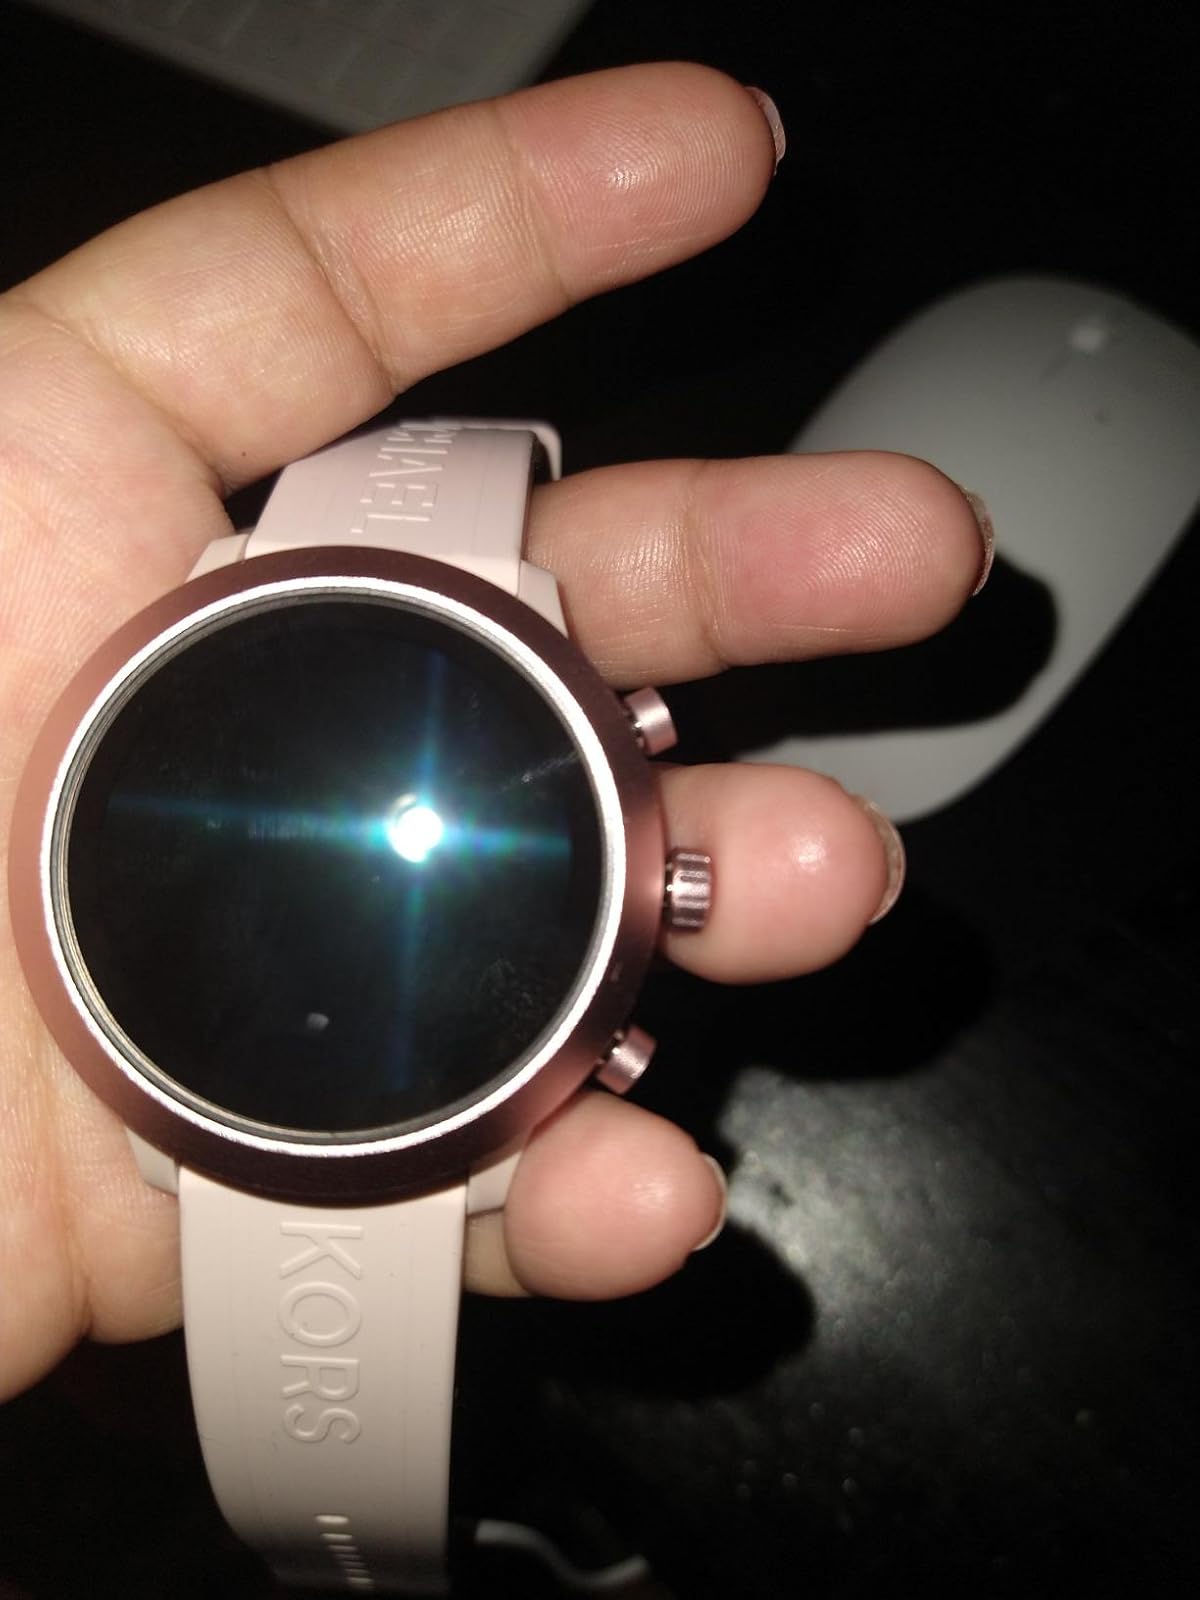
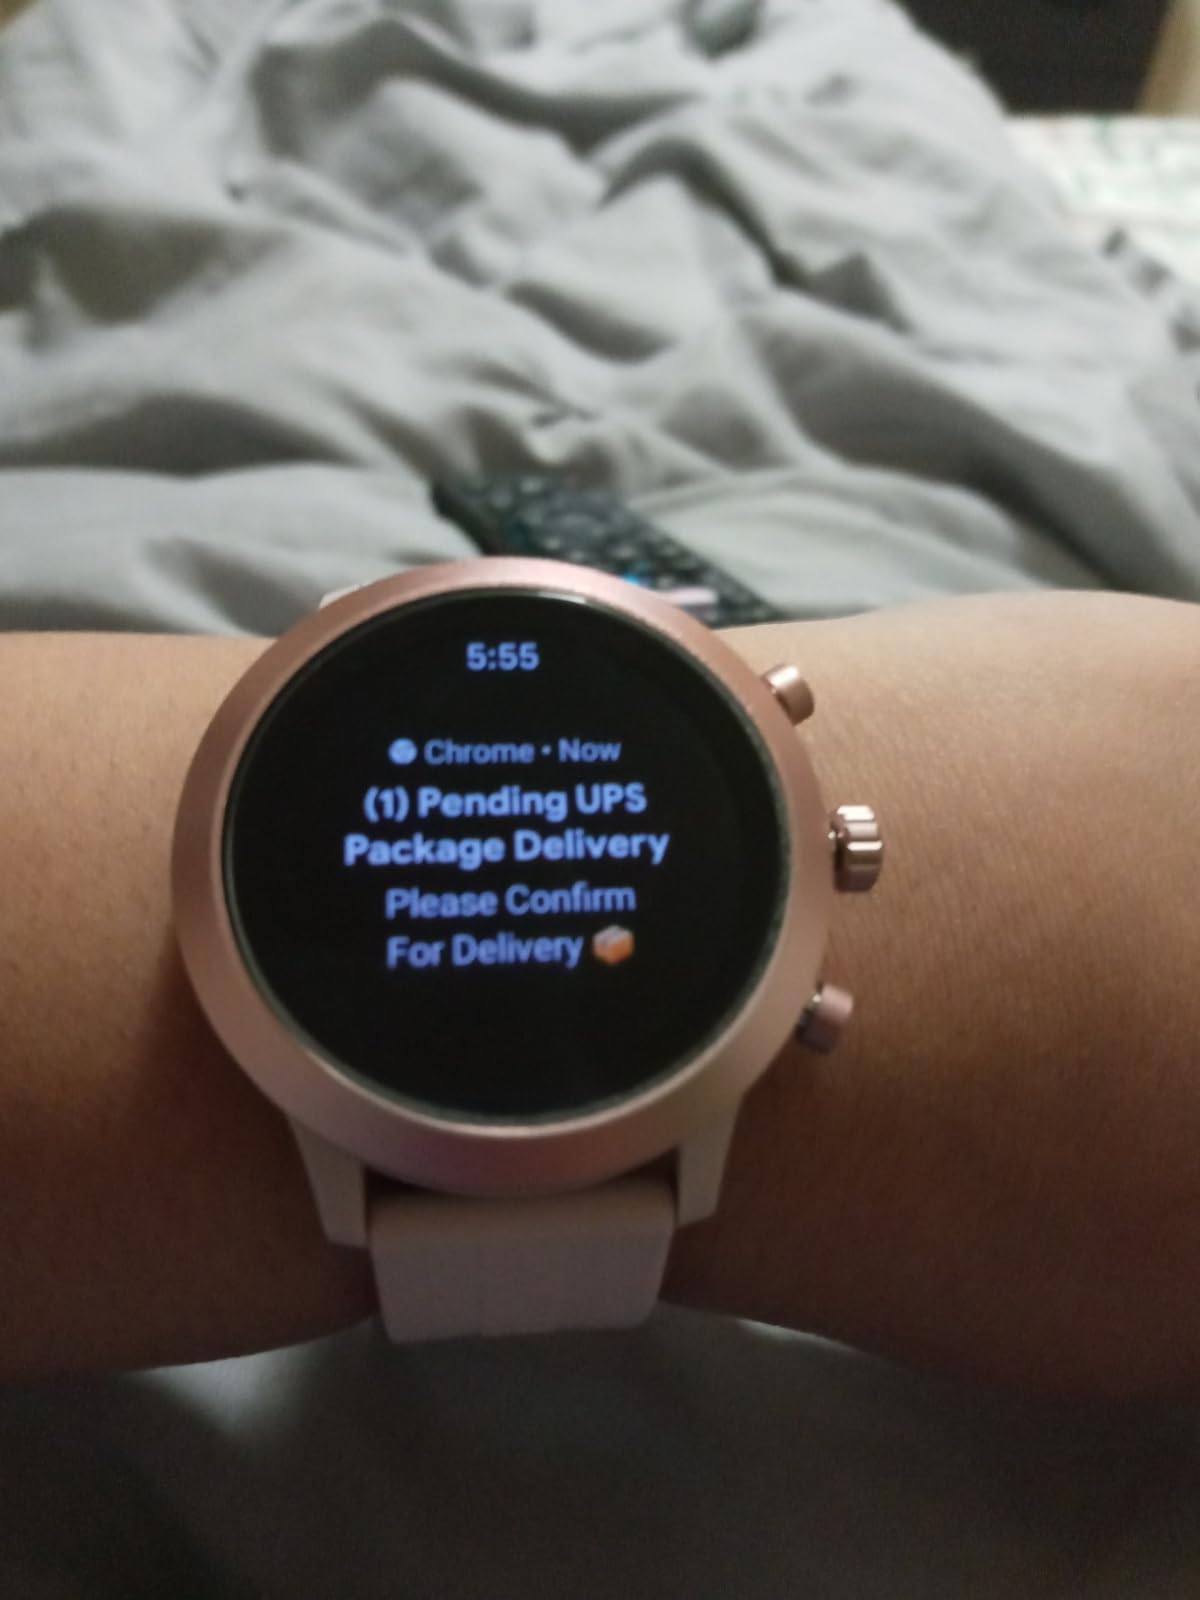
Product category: smartwatch
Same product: yes